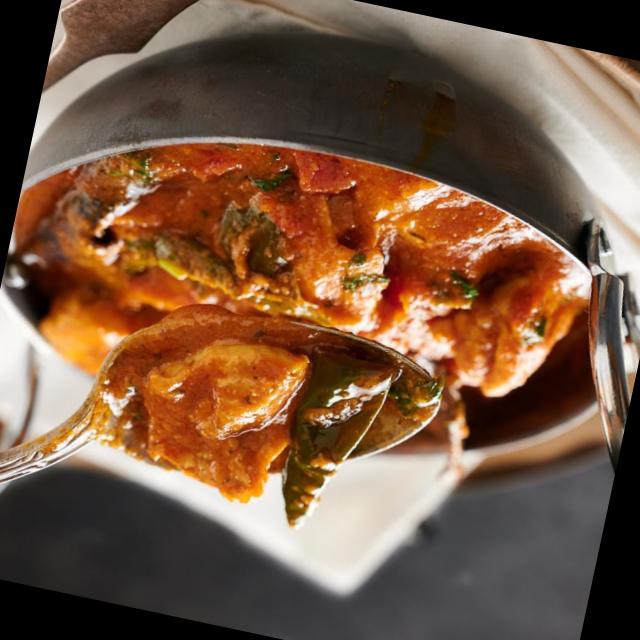
Dish: chicken_curry